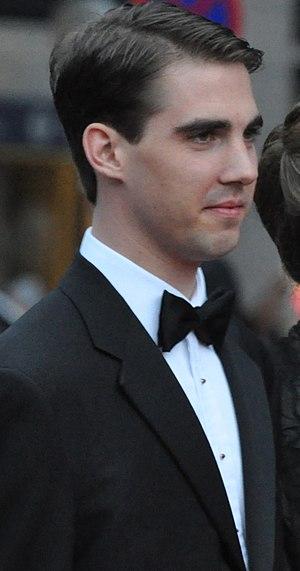
Constantin II de Grèce, né le 2 juin 1940, est le sixième et dernier roi des Hellènes du 6 mars 1964 au 1ᵉʳ juin 1973, date à laquelle il est déposé et la République proclamée. Cette déposition est confirmée par le référendum de décembre 1974 au déroulement controversé.
Les titres de princes et princesses de Grèce et de Danemark sont donnés aux membres dynastiques de la famille royale hellène depuis l’accession au trône du roi danois Georges Iᵉʳ en 1863. Depuis l'abolition de la monarchie en Grèce à la suite du référendum de 1974, ces titres sont devenus de simples titres de courtoisie en Grèce, et n'ont de valeur légale qu'au Danemark.
Phílippos de Grèce, prince de Grèce et de Danemark, est né le 26 avril 1986 dans le quartier de Paddington, à Londres, au Royaume-Uni. Dernier enfant de l'ex-roi Constantin II de Grèce et de l'ex-reine Anne-Marie de Danemark, c'est un membre de l'ancienne famille royale de Grèce et un financier.